La empresa perdona un momento de locura

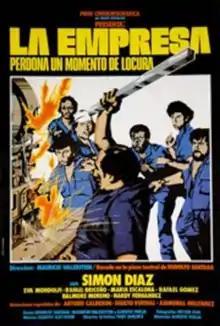
Film poster

La empresa perdona un momento de locura is a 1978 film directed by Mexican-Venezuelan filmmaker Mauricio Walerstein.